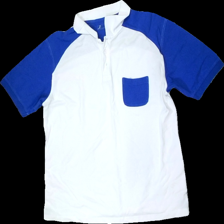
View: front
Type: T-shirt
Category: Men
Brand: Dressman
Colors: Blue, White
Material: 100% Cotton
Pattern: Other
Cut: Regular
Price range: <50
Recommended usage: Recycle
Description: Blue and white t-shirt with collar
Comment: washed out